Nasko Sirakov

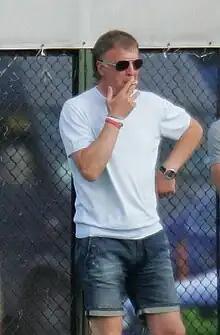
Sirakov in 2013

Nasko Petkov Sirakov (born 26 April 1962) is a Bulgarian retired professional footballer who played mainly as a striker. He is the major shareholder of Levski Sofia.